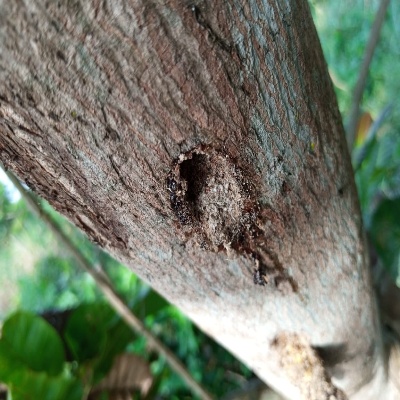
Crop: Cashew
Condition: gumosis